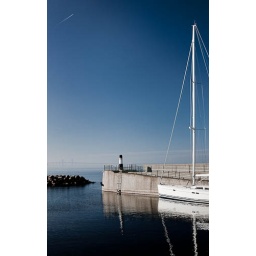
A sailboat next to a pier, in the background the Oresund bridge is visible.